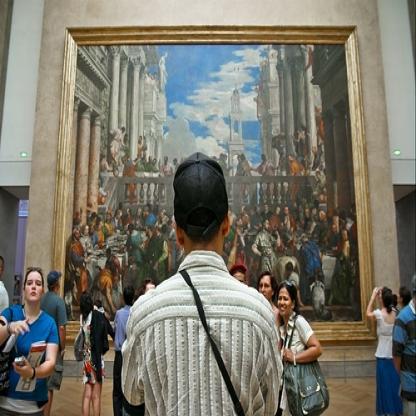
Scene: Indoor